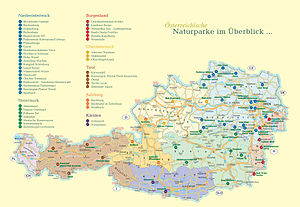
Naturparker i Østrig
:Image:Oesterreichische naturparke karte 2014.jpg